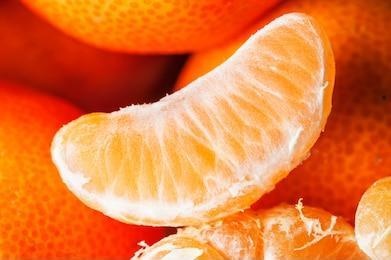
Label: mandarine